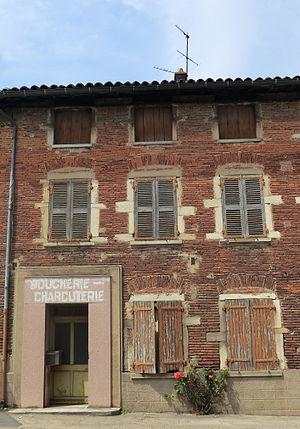
Maison à Villeuneuve (Ain) - boucherie fermée.